Frog

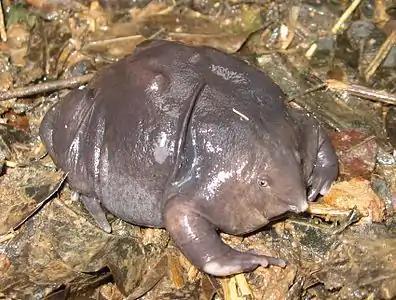
Purple frog ("Nasikabatrachus sahyadrensis")

Frogs are generally recognised as exceptional jumpers and, relative to their size, the best jumpers of all vertebrates. The striped rocket frog, "Litoria nasuta", can leap over , a distance that is more than fifty times its body length of . There are tremendous differences between species in jumping capability. Within a species, jump distance increases with increasing size, but relative jumping distance (body-lengths jumped) decreases. The Indian skipper frog ("Euphlyctis cyanophlyctis") has the ability to leap out of the water from a position floating on the surface. The tiny northern cricket frog ("Acris crepitans") can "skitter" across the surface of a pond with a series of short rapid jumps.